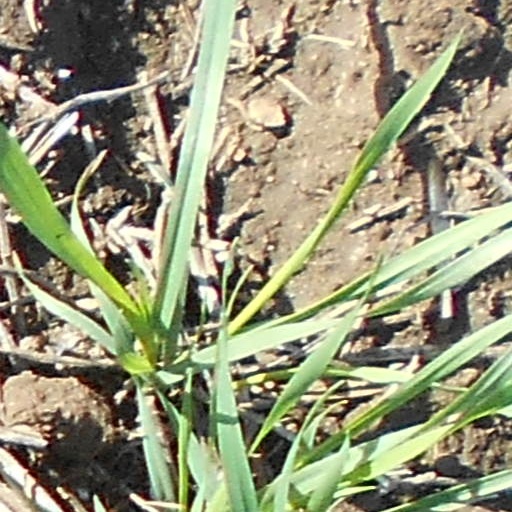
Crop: wheat